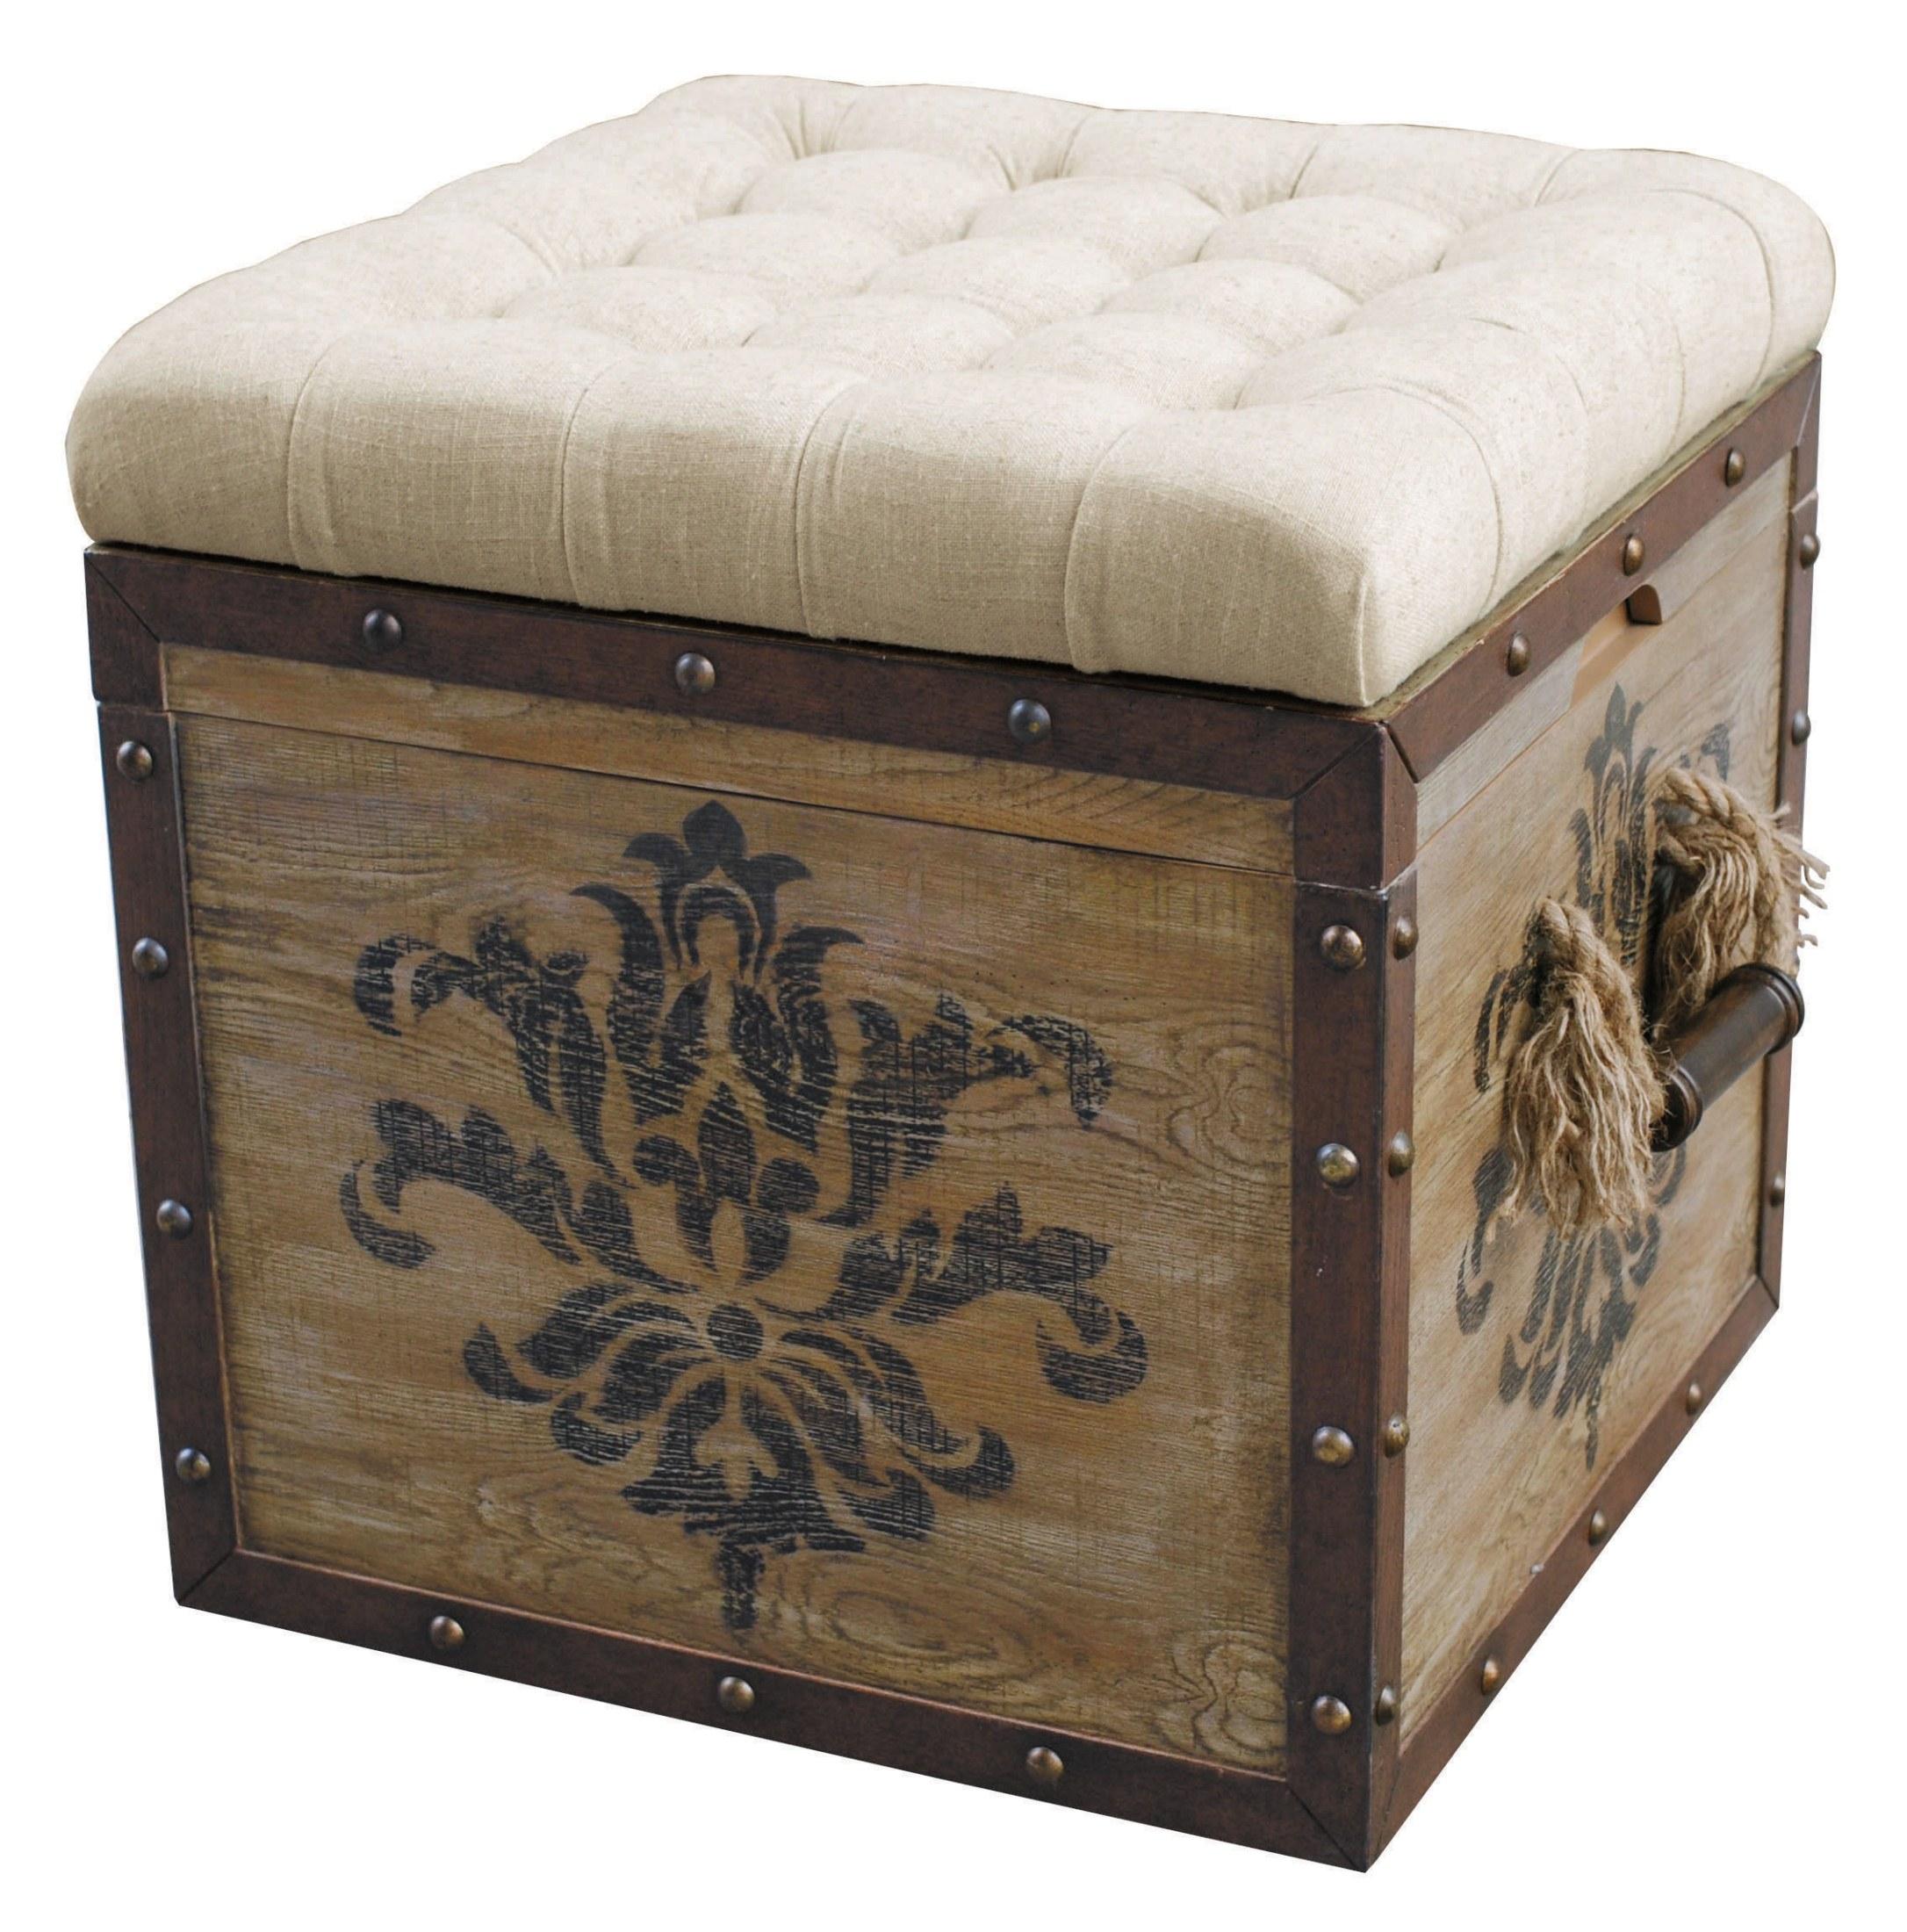
Category: Ottomans
Style: Rustic